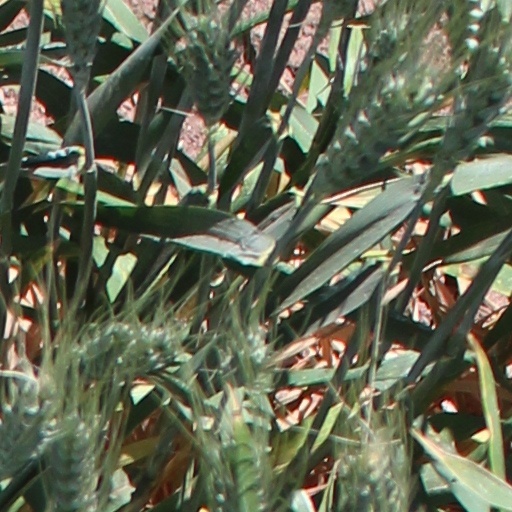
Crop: wheat